Vicky Donor

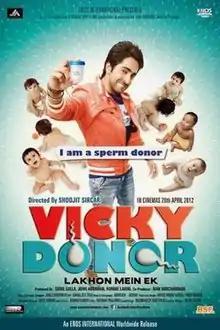
Theatrical release poster

Vicky Donor is a 2012 Indian Hindi-language romantic comedy film directed by Shoojit Sircar and produced by actor John Abraham in his maiden production venture with Sunil Lulla under Eros International and Ronnie Lahiri under Rising Sun Films. The film stars Ayushmann Khurrana and Yami Gautam, with Annu Kapoor and Dolly Ahluwalia in pivotal roles. The concept is set against the background of sperm donation and infertility within a Bengali-Punjabi household. Both Ayushmann and Yami made their film debut through this film.